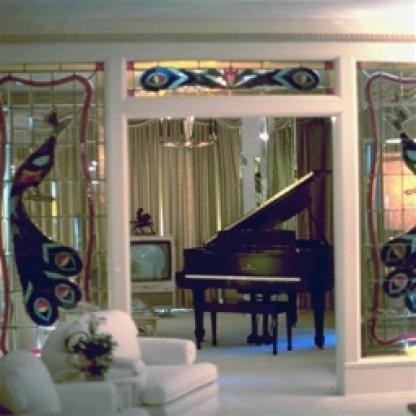
Scene: Indoor